Pagodas in Myeik

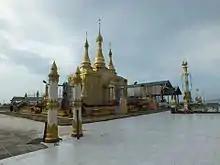
Paw Daw Mu

Paw Daw Mu is located in the golf-course. Stamping lightly on its grounds and making a wish is called “aung mal nin chin ” (to wish what you want and to make like a party for finishing Sone Lay Sone).